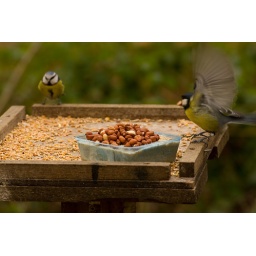
birds feeding on and around bird table